Answer in natural language. Estimate the real world distances between objects in the image. Which object is closer to tall floor lamp with white shade (marked A), modern wooden desk with open shelves (marked B) or brown square dining table (marked C)? Choose between the following options: modern wooden desk with open shelves (marked B) or brown square dining table (marked C)
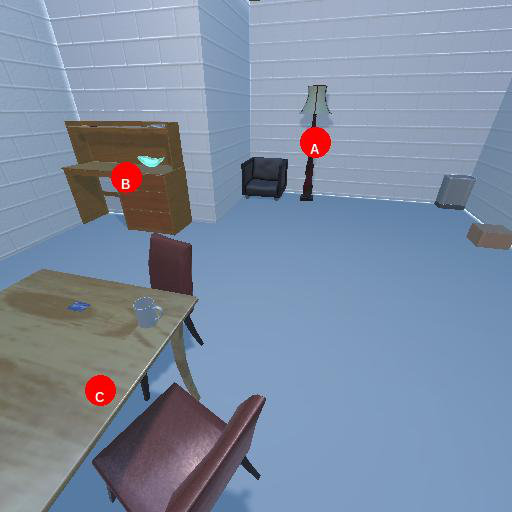
<answer>modern wooden desk with open shelves (marked B)</answer>